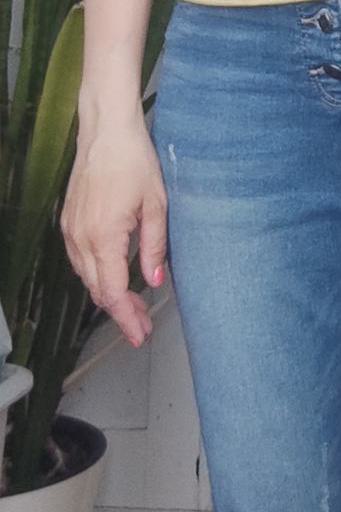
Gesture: no_gesture